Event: Nepal Earthquake
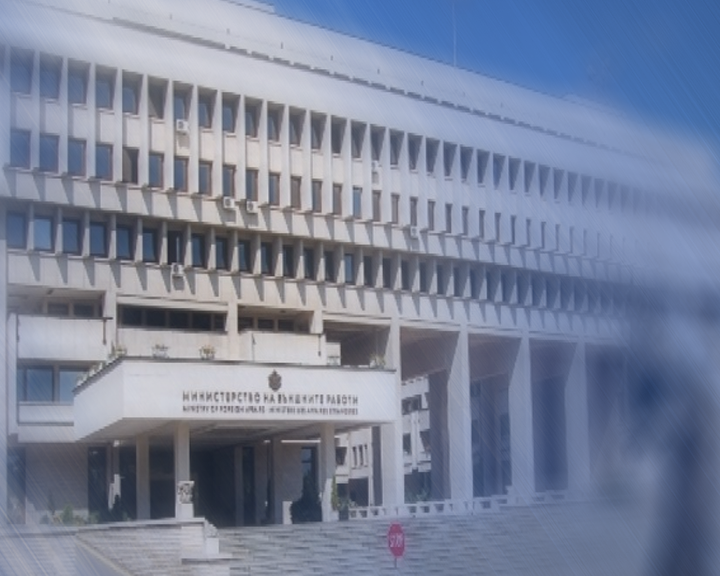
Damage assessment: no_damage